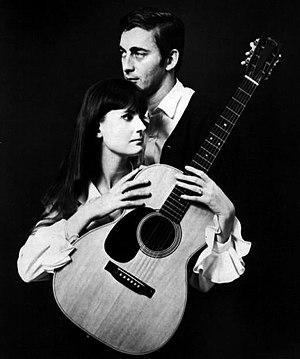
Ian and Sylvia est un duo canadien de musique folk et country composé de Ian et Sylvia Tyson.